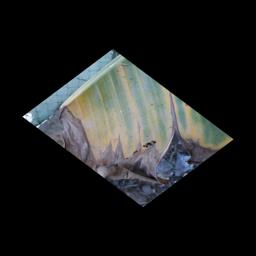
Label: POTASSIUM DEFICIENCY